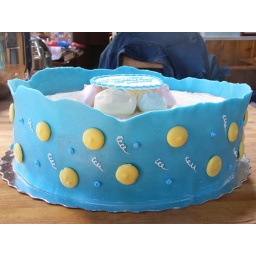
White chocolate clay tinted in blue surrounds any cake flavour.